South Road

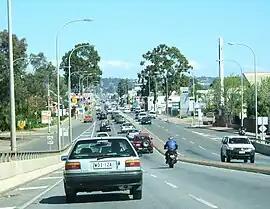
South Road near Edwardstown

South Road and its southern section as Main South Road outside of Adelaide is a major north–south conduit connecting Adelaide and the Fleurieu Peninsula, in South Australia. It is one of Adelaide's most important arterial and bypass roads. As South Road, it is designated part of route A2 within suburban Adelaide. As Main South Road, it is designated part of routes A13 and B23.